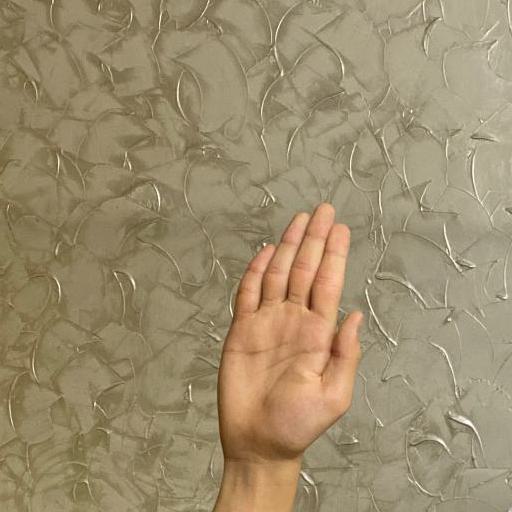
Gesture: stop